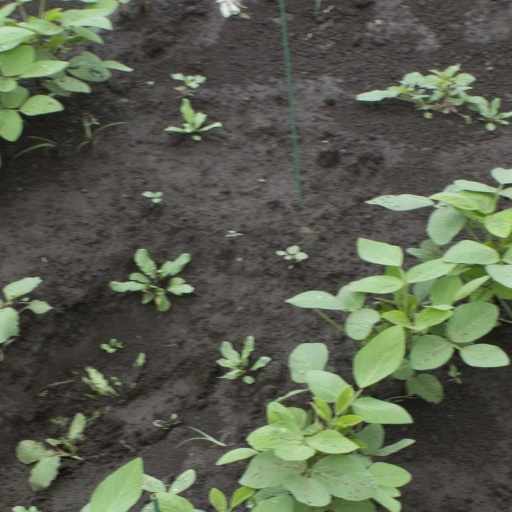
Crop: soybean